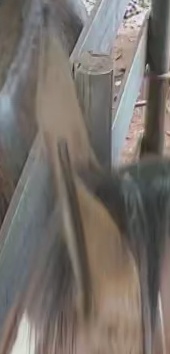
Face region: ears (position_of_ears)
Pain indicator: not_present